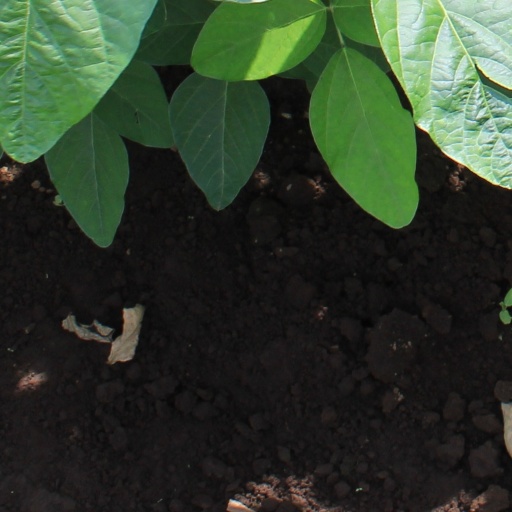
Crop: soybean